Isla Presidencial

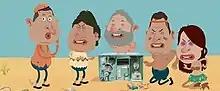
Scene from the episode "El Avión" (The Airplane), from left to right, Hugo Chávez, Evo Morales, Luiz Inácio Lula da Silva, Rafael Correa and Cristina Fernández de Kirchner.

Several presidents met at the 74º Ibero-American Summit, and have a cruise after it. The cruise crashes with an big rock, and all the presidents arrive at a desert paradise island. The episodes focus on their attempts to survive in the wild or escape from the island. Some presidents who were not included in the first episodes were added later, with a plane crash.